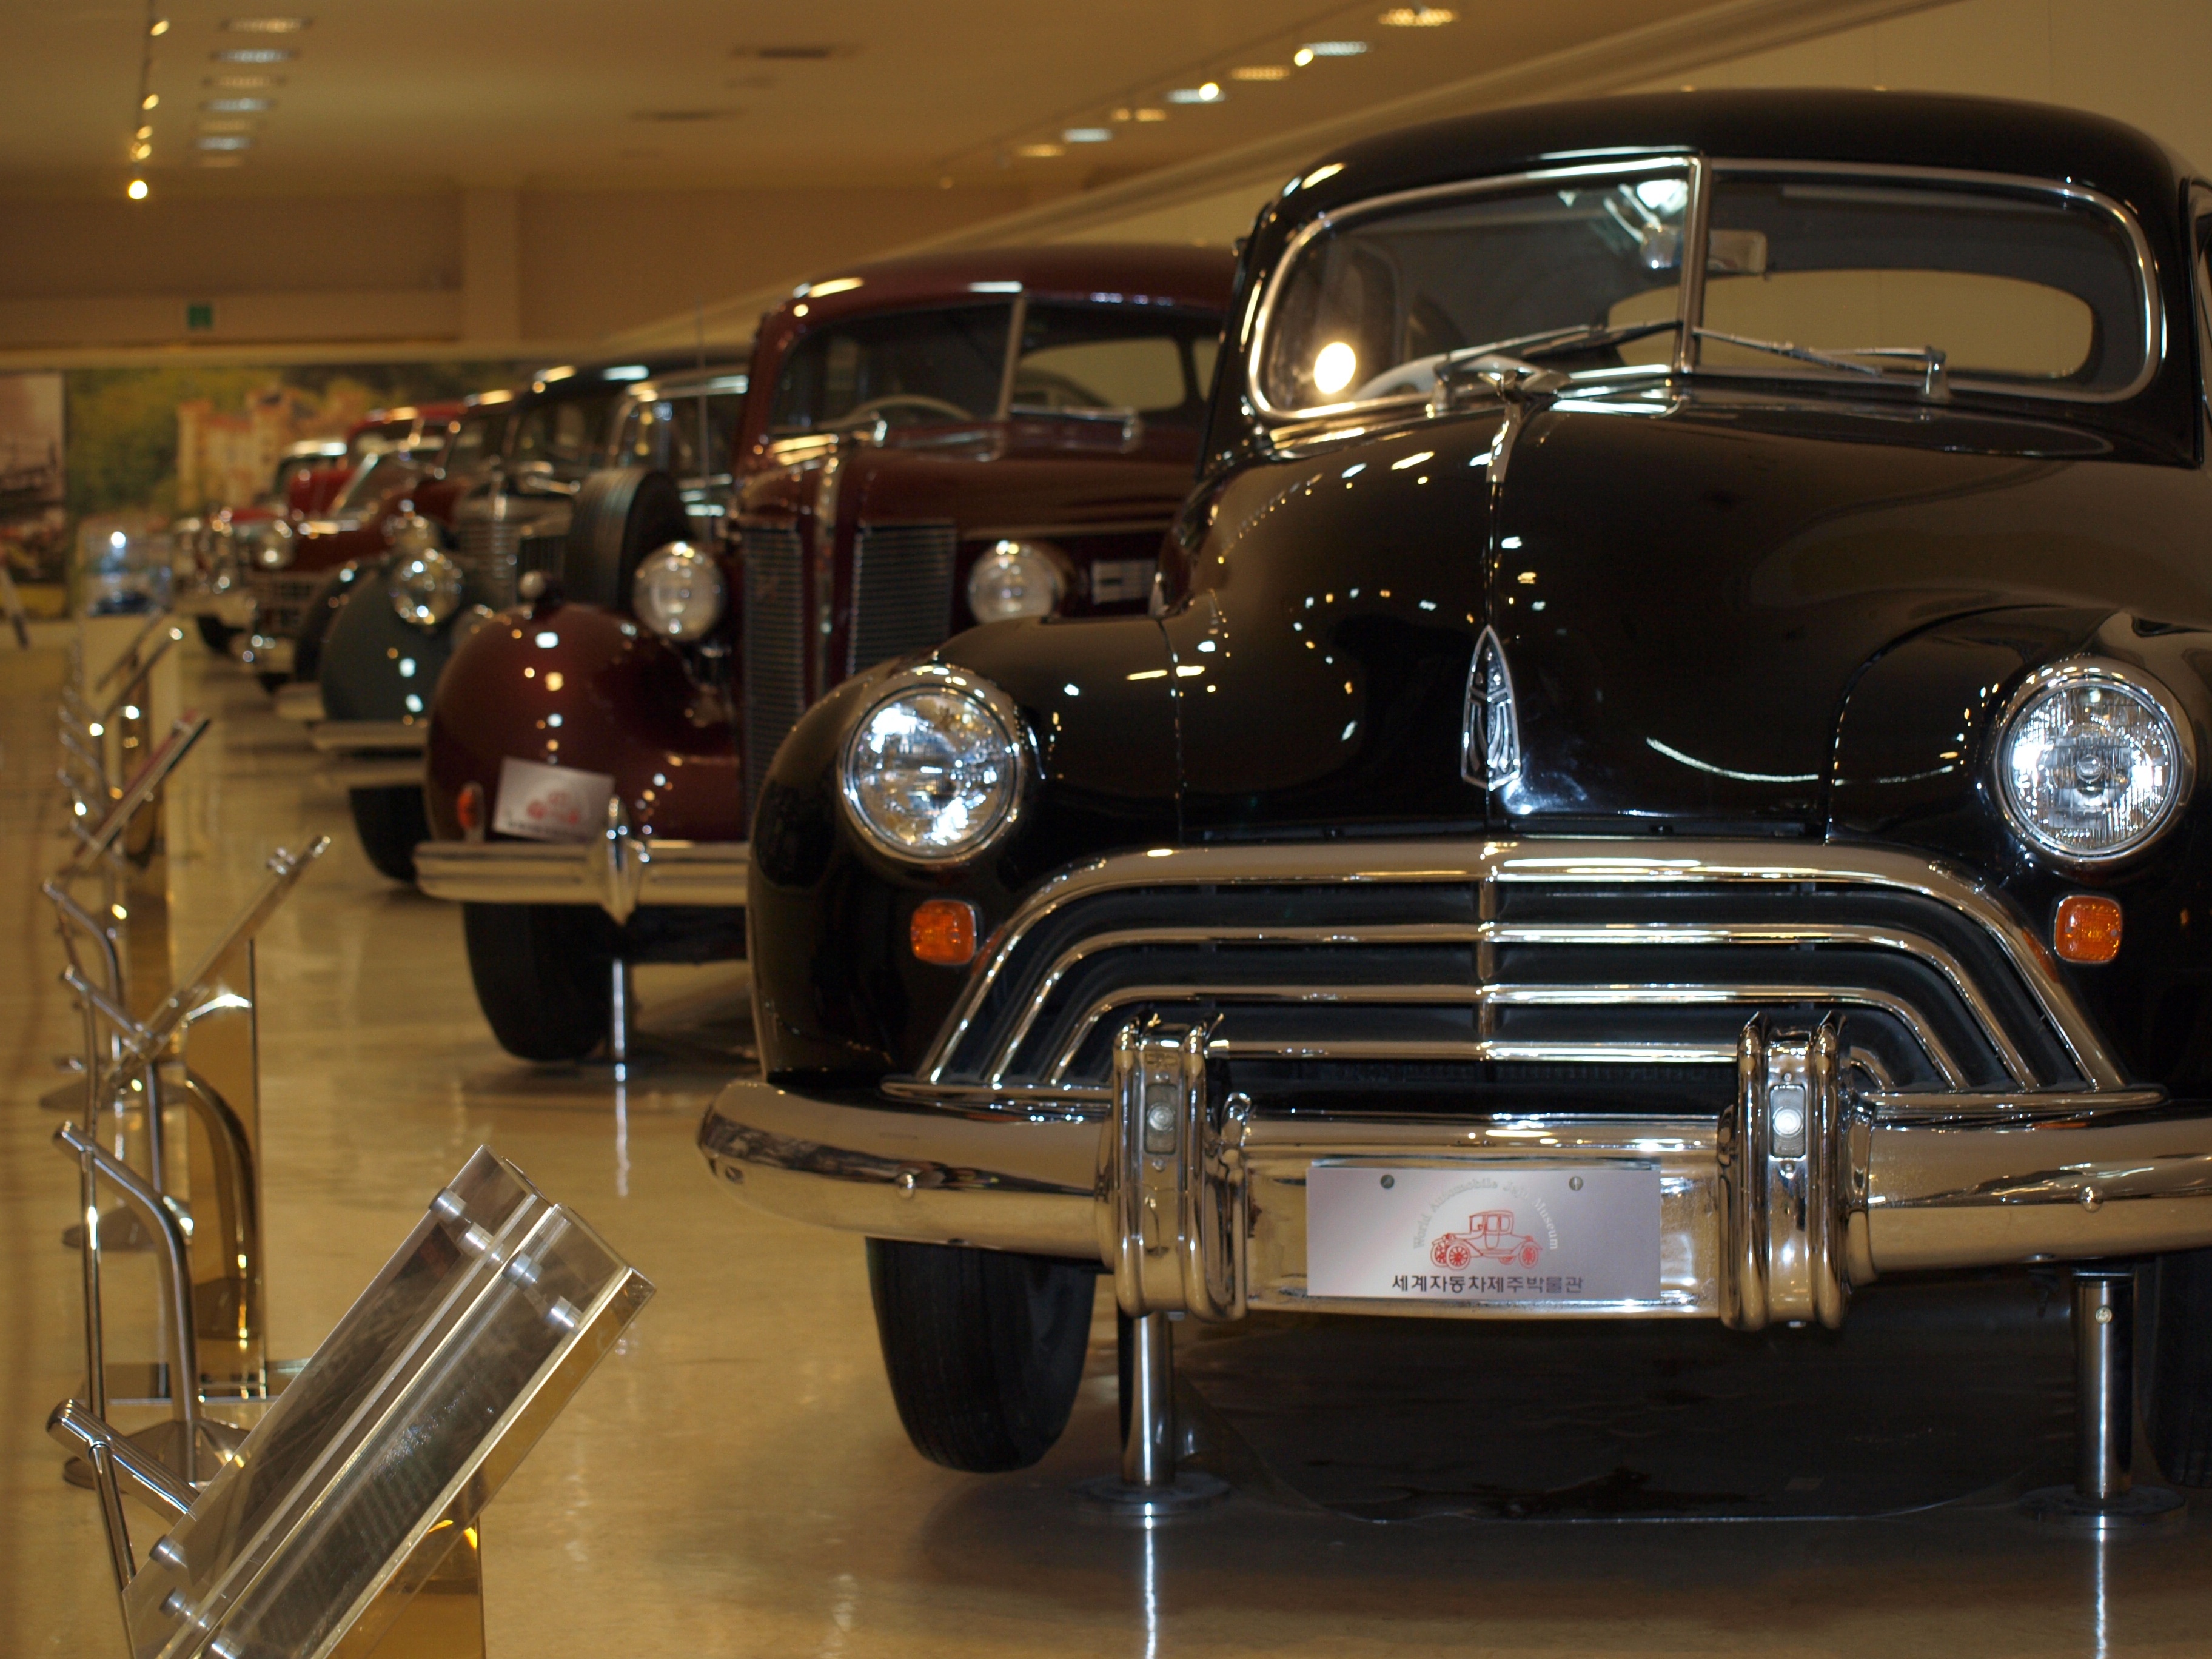
car, vehicle, motor vehicle, vintage car, classic, antique car, jeju island, auto show, car museum, land vehicle, automobile make, automotive exterior, automotive design, luxury vehicle, mid size car